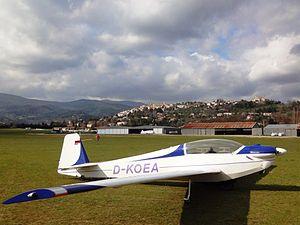
Le Scheibe SF 28 également connu sous son appellation Tandem-Falke est un motoplaneur ainsi qu'un motoplaneur d'entraînement développé par Scheibe Flugzeugbau.
L'aérodrome de Fayence-Tourrettes est un aérodrome du Var.